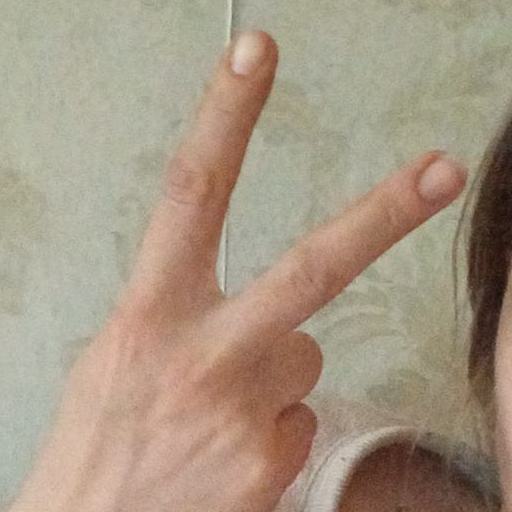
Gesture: peace_inverted